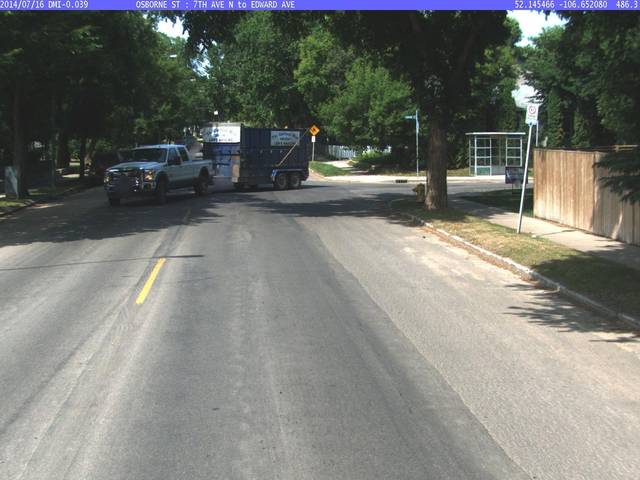
Region: Canada
Coordinates: 52.145, -106.652